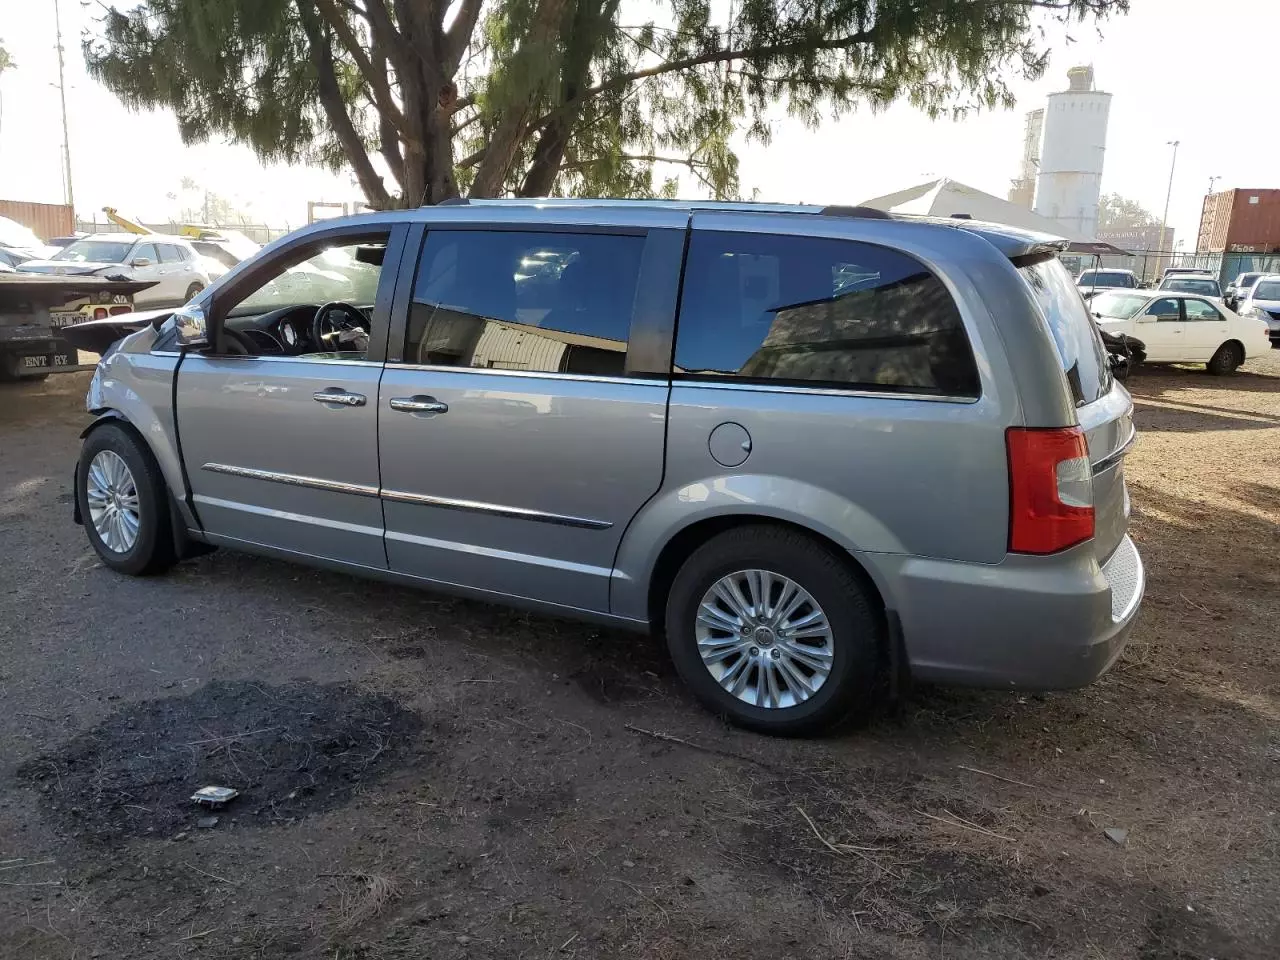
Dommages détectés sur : aile avant gauche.
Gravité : majeur